Cricklewood railway station

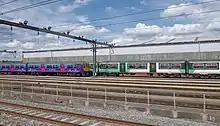
Cricklewood TMD, showing Class 319s of former-operator First Capital Connect

The original Cricklewood railway engine servicing depot was built by the Midland Railway just to the north west of curve of the junction with the Dudding Hill Line. It was built as and remains as the first major servicing depot for trains terminating in London, and for servicing the local regional commuter trains on the Midland Main Line. Part rebuilt by British Railways, it was closed to steam in December 1964.